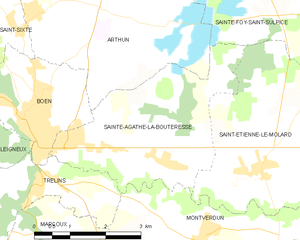
Sainte-Agathe-la-Bouteresse est une commune française située dans le département de la Loire en région Auvergne-Rhône-Alpes, et faisant partie de Loire Forez Agglomération.